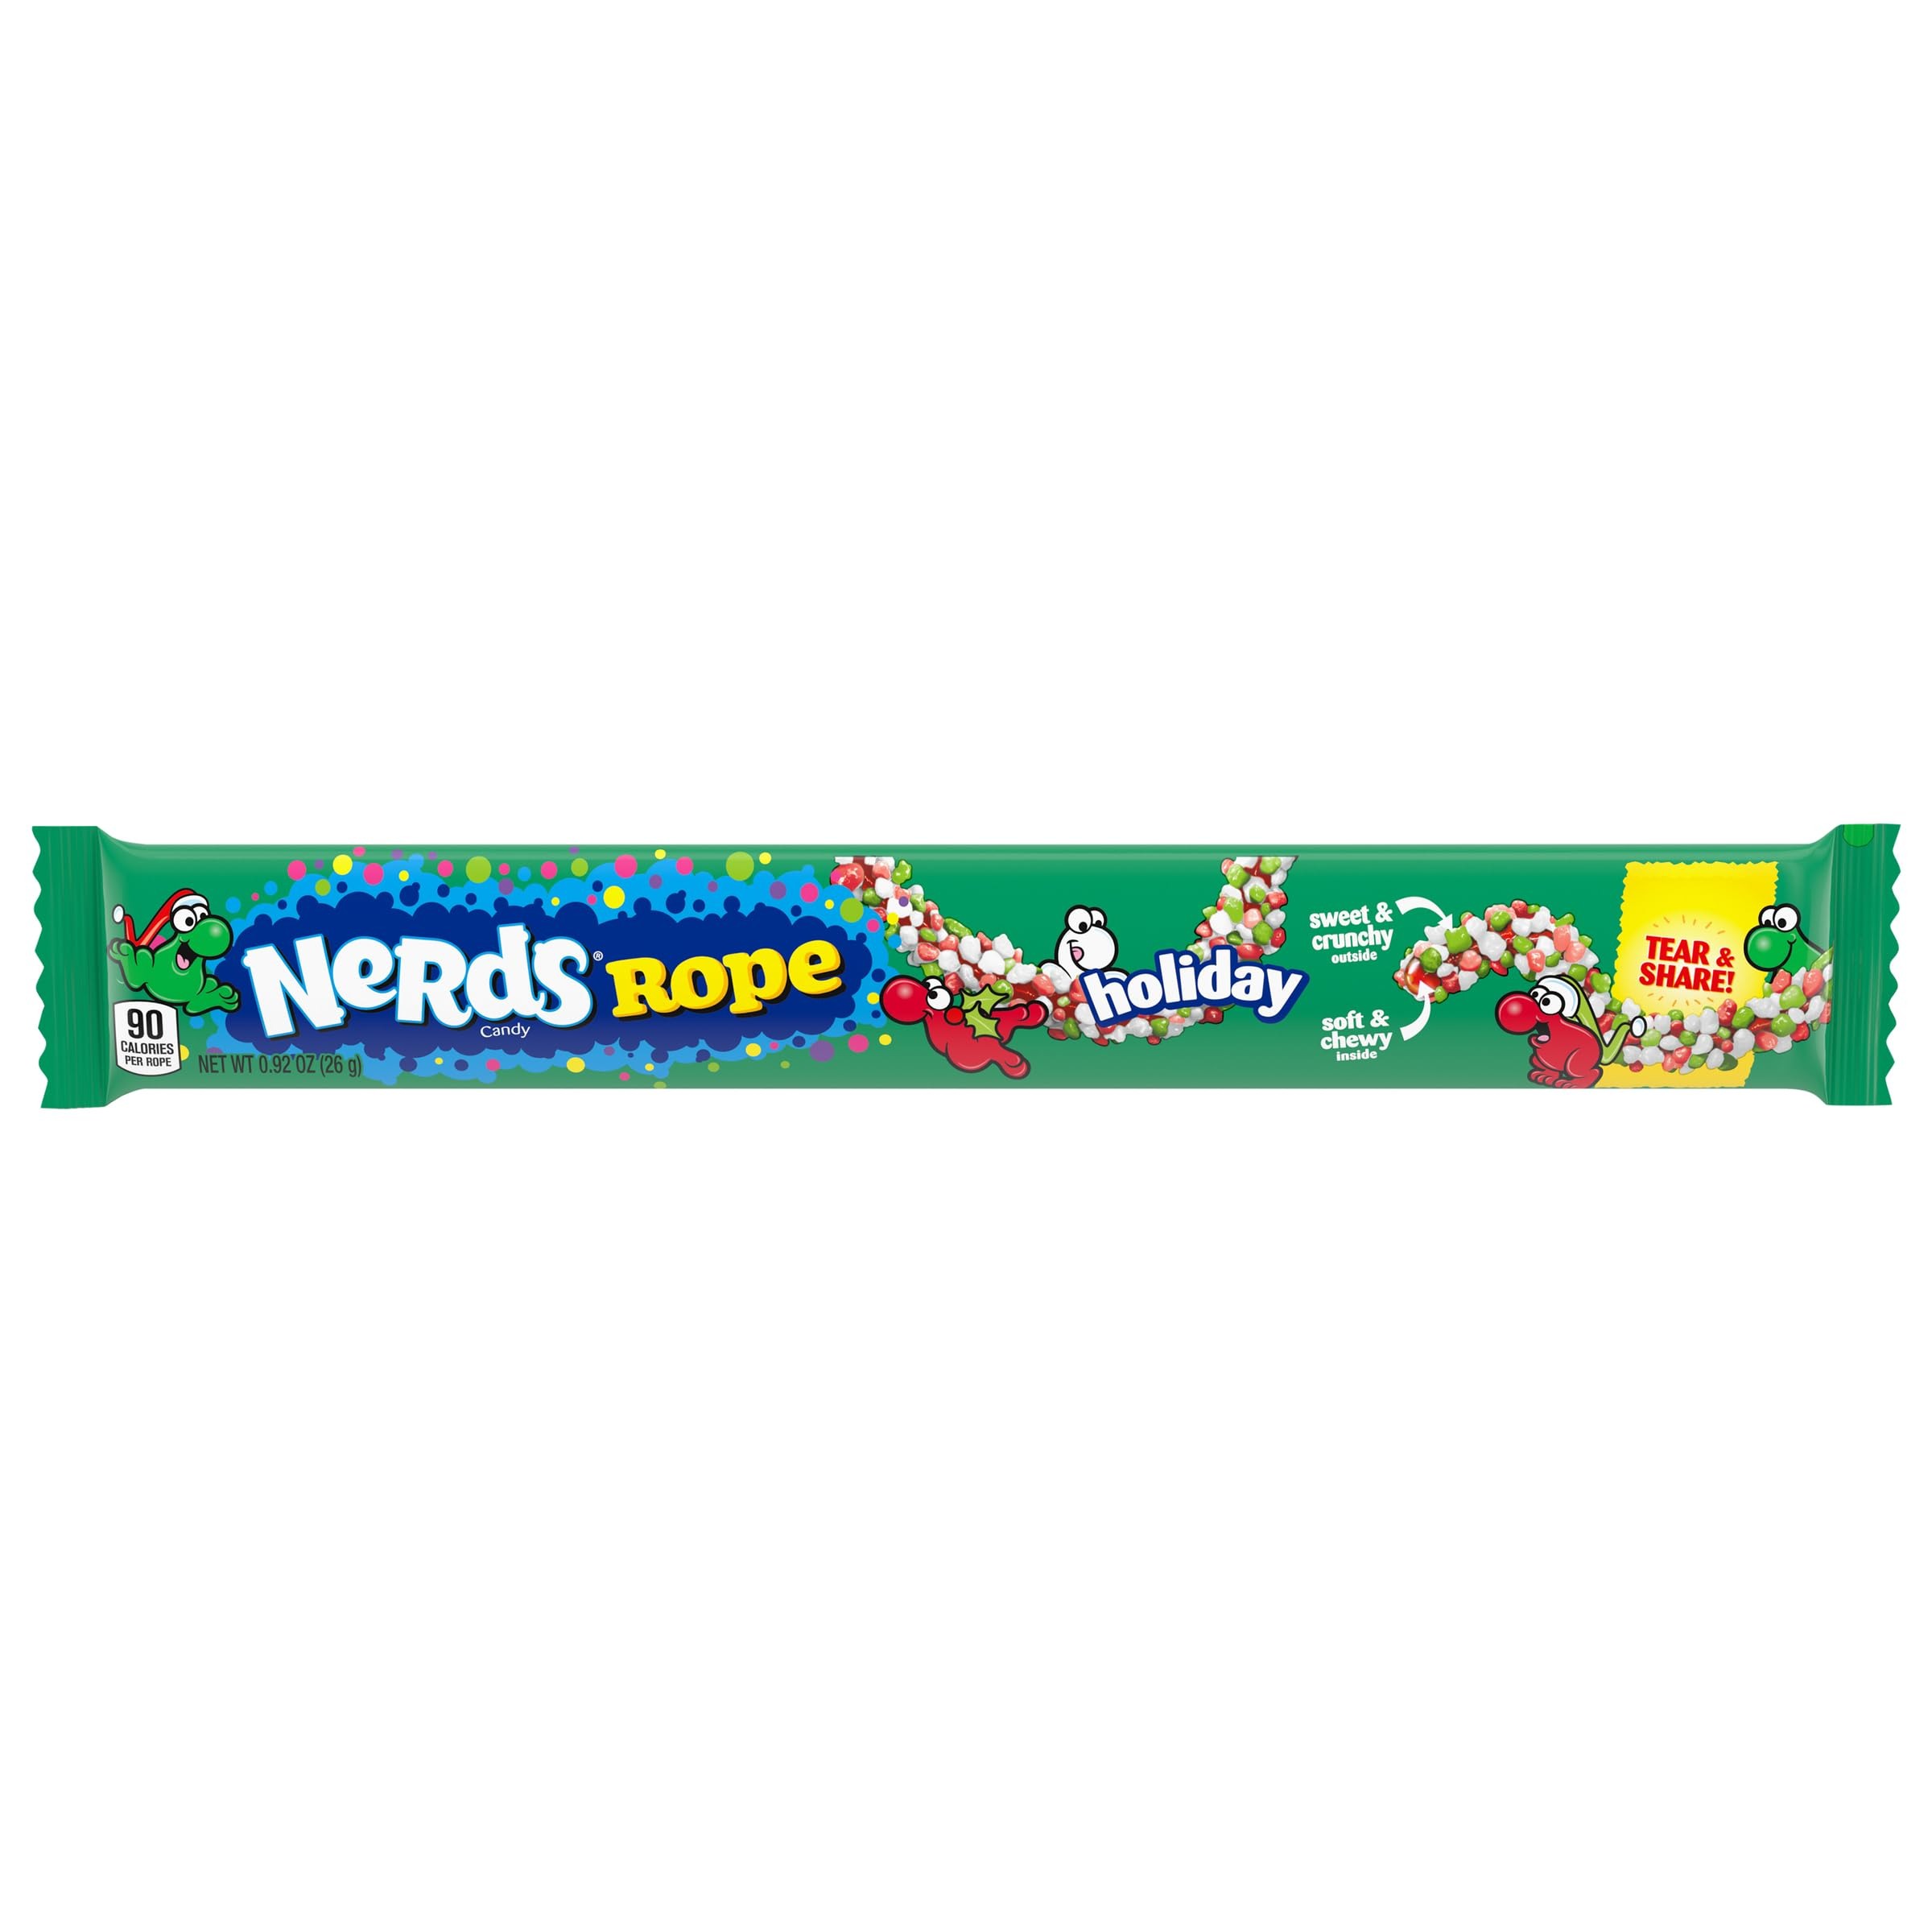
Item Name: Nerds Holiday Ropes, 0.92oz - Individually Wrapped Holiday Classic Stocking Stuffer, Holiday Gifting and Decorating
Bullet Point 1: MAKE SWEET MEMORIES: Contains one individually wrapped .92-ounce candy rope in every package. Family fun takes on a sweeter side with Nerds candy holiday candy ropes.
Bullet Point 2: SWEET TREATS CREATED TO SHARE: These tiny, tangy, crunchy Nerds are red, white, and green on a gummy rope and are the perfect addition to holiday gift-giving for family, friends, or co-workers.
Bullet Point 3: A FESTIVE HOLIDAY EXPERIENCE: The perfect balance of sweet and tart, these tasty ropes are packed with crunchy sweet Nerds on a chewy, fruity string - a candy so tasty, there aren't even words.
Bullet Point 4: ENDLESS WAYS TO ENJOY: Colorful fun around the Christmas tree, with friends and family. The perfect Christmas candy stocking stuffers for kids young and old.
Bullet Point 5: CLASSIC QUALITY, FAVORITE FLAVORS: Nerds Holiday Candy Ropes are a tart, tangy, and delightful twist on classic holiday treats to enjoy all season.
Value: 0.92
Unit: Ounce

Price: 2.09